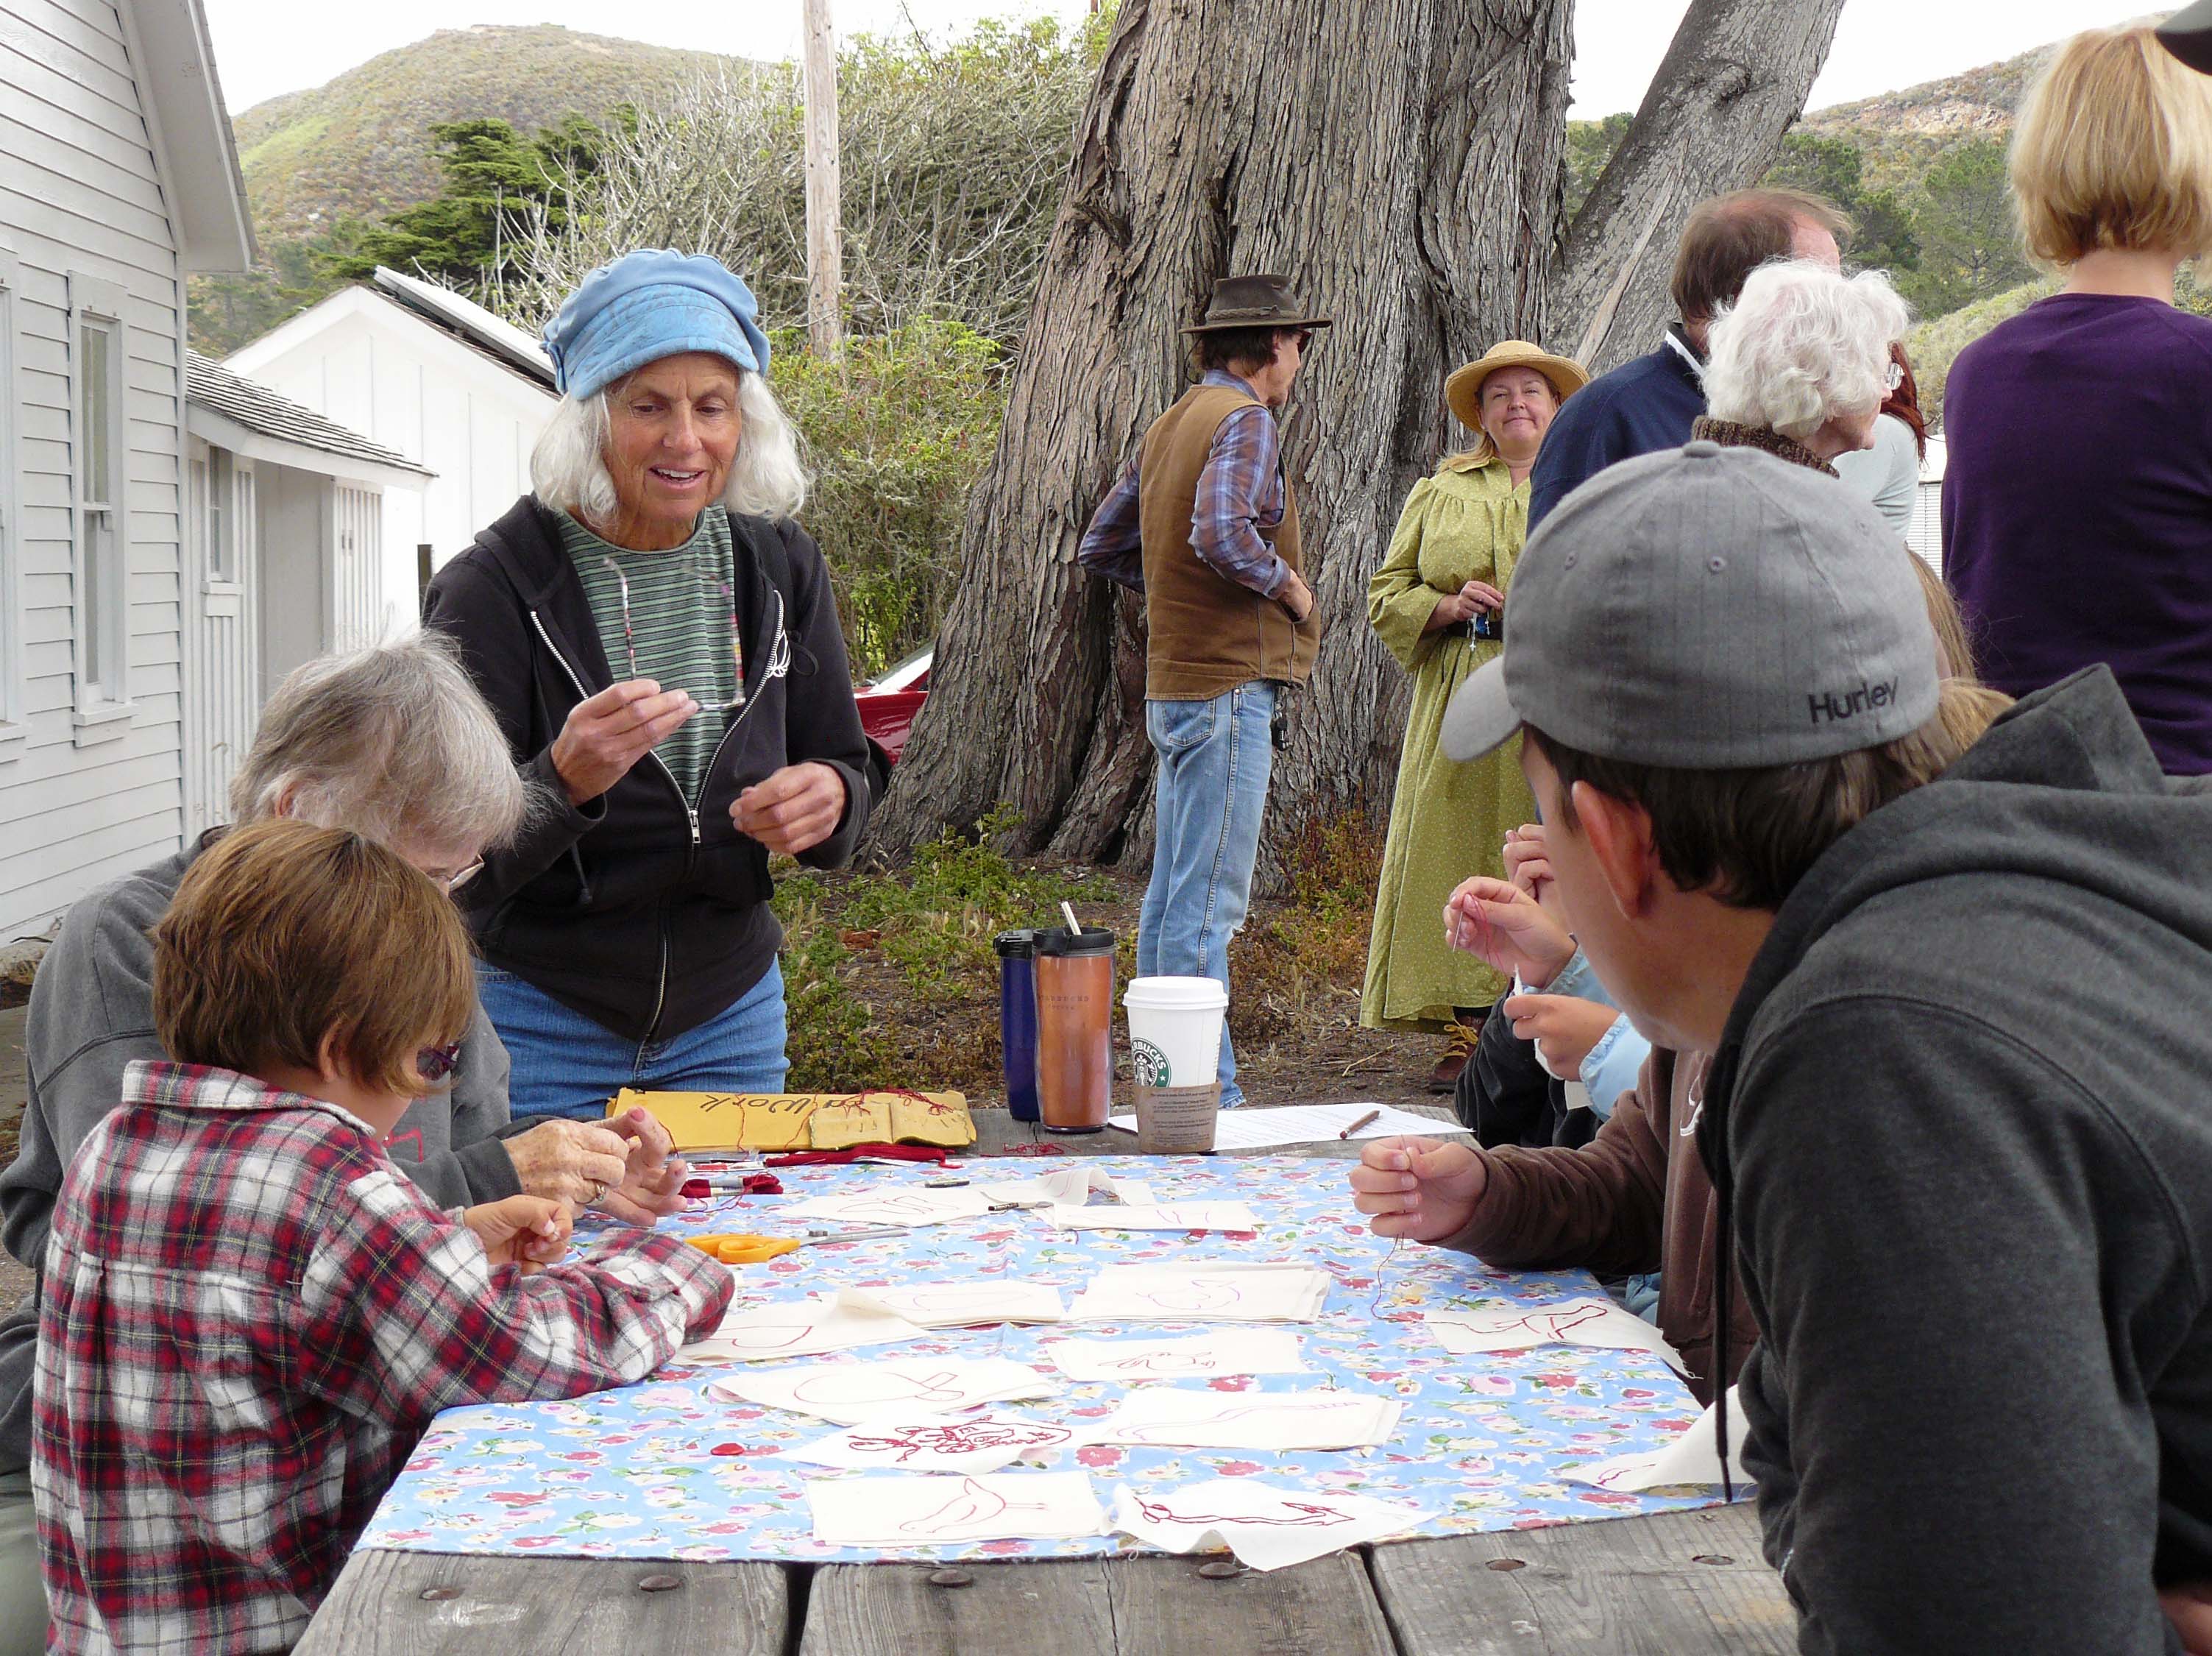
people, community, picnic, montanadeorostatepark, spoonerranchhouse, livinghistory, grandpasfarm, pechoranchday